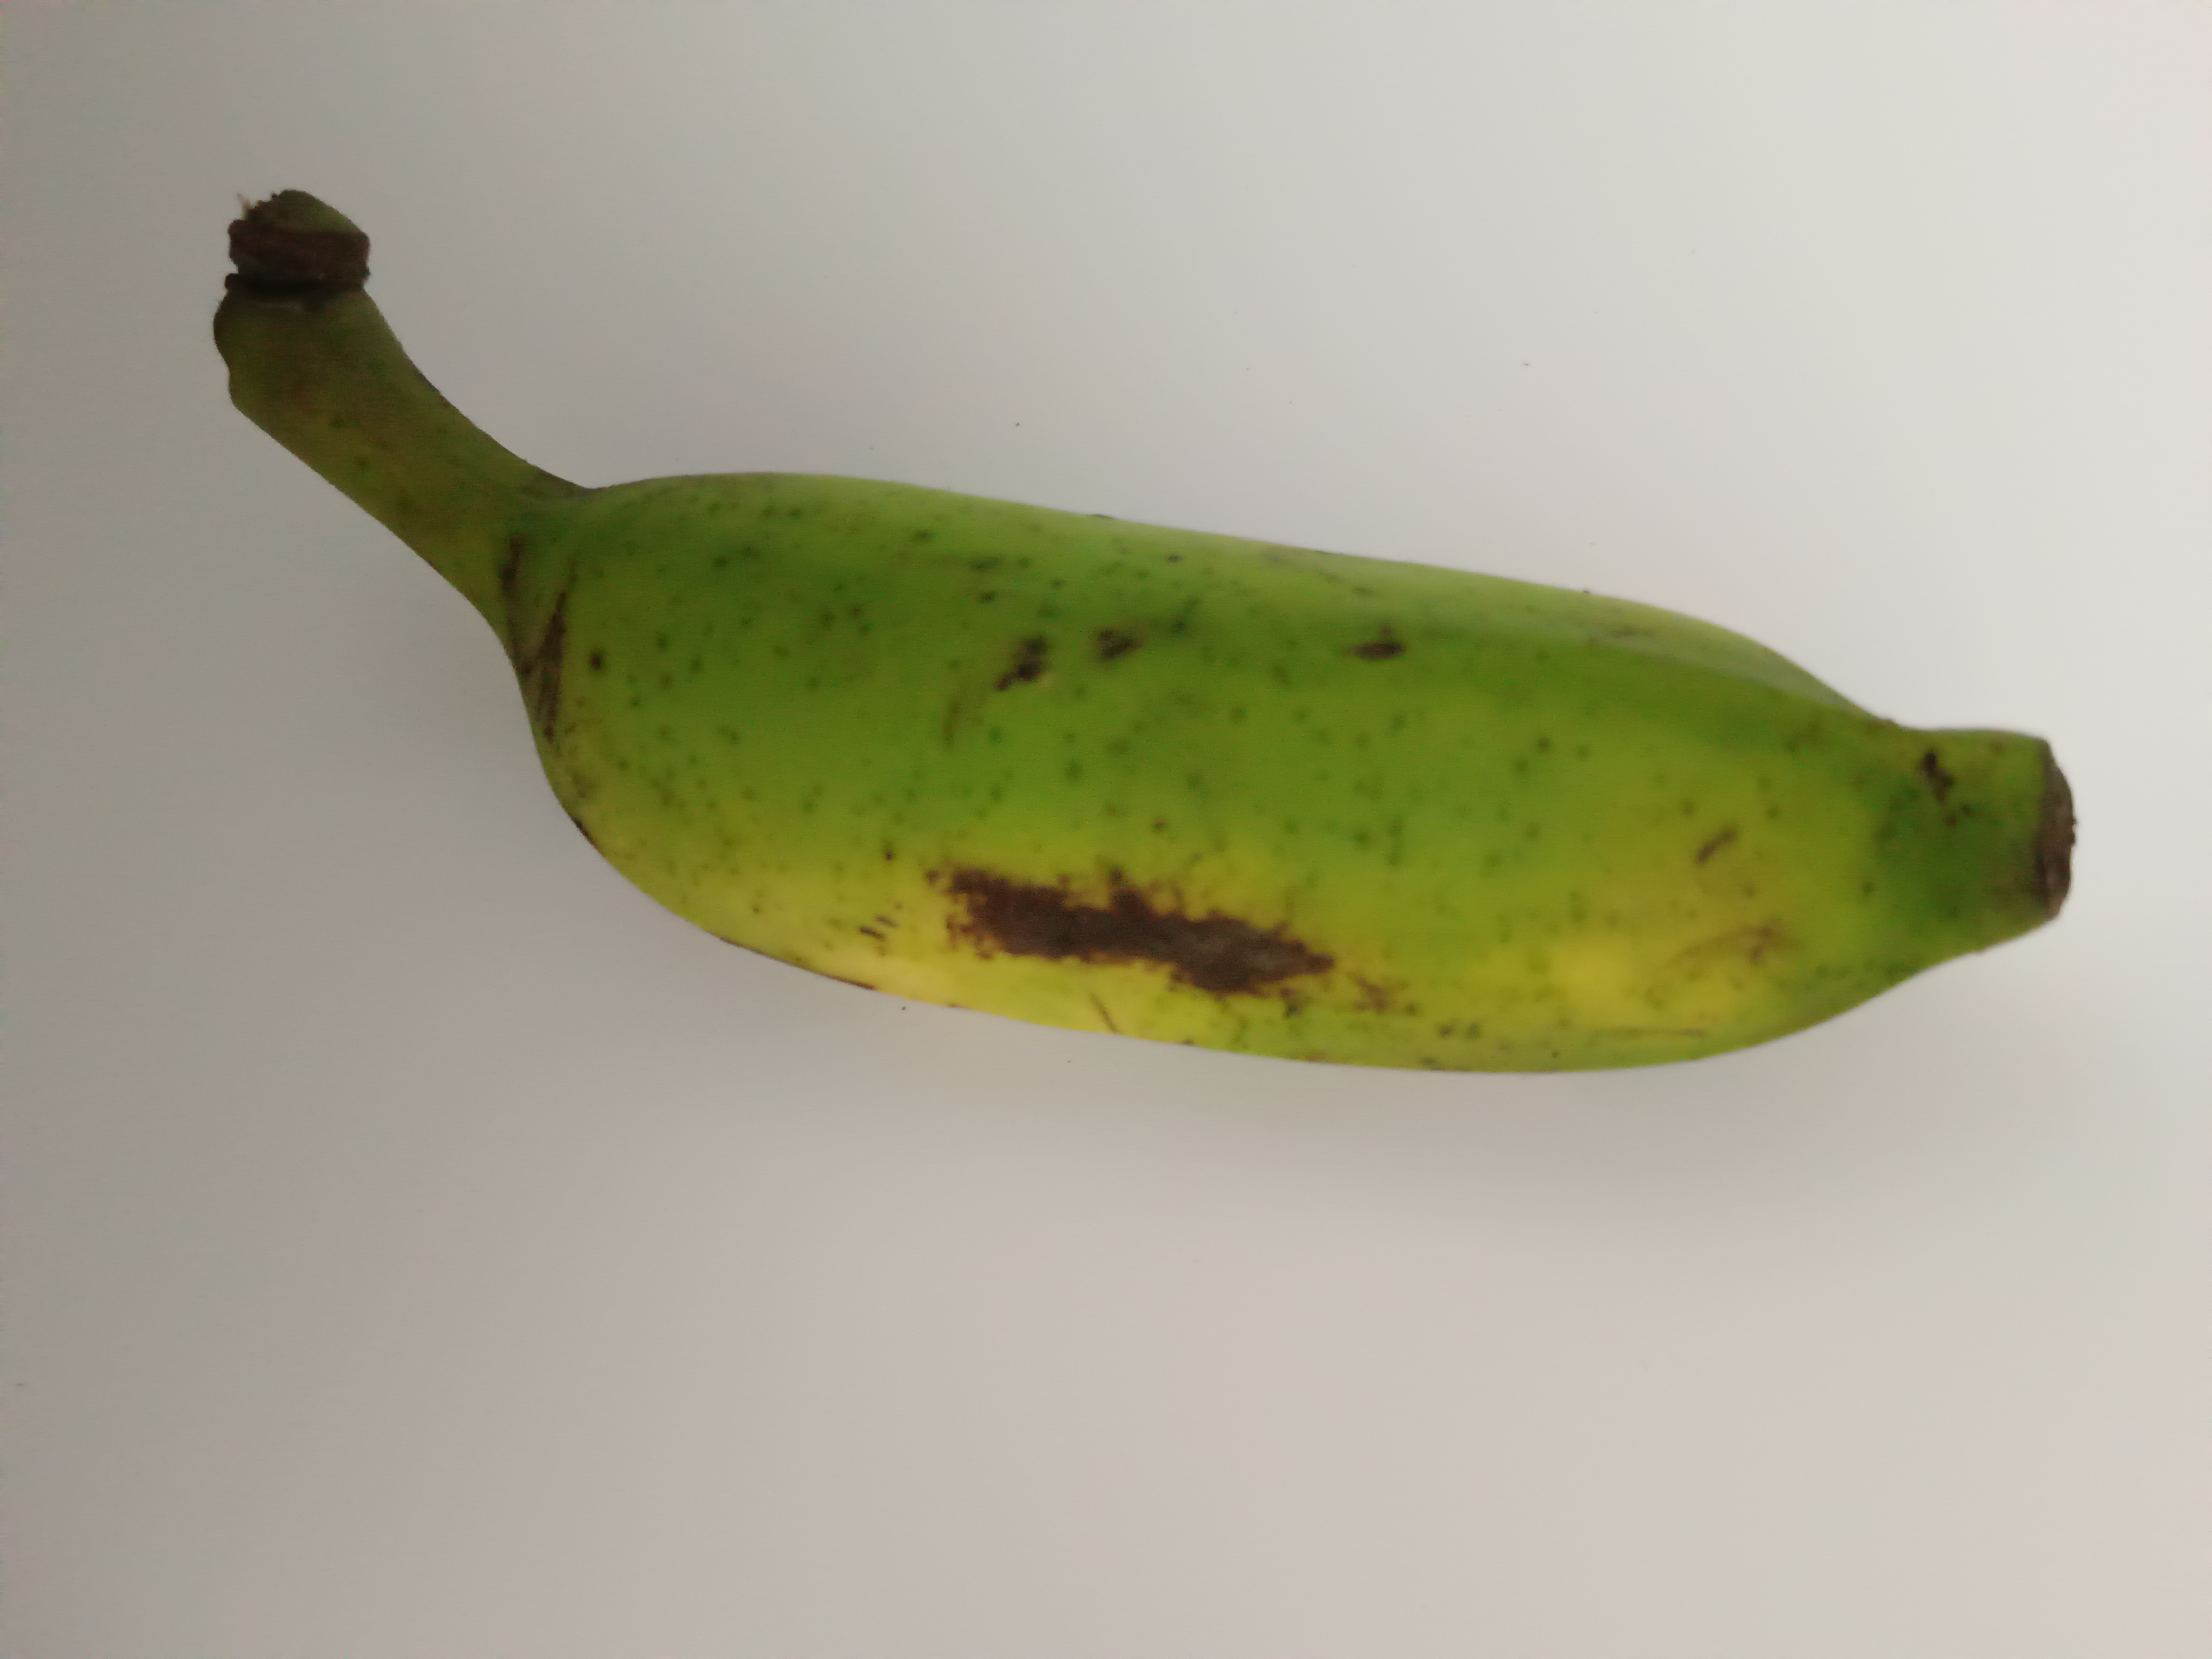
Banana variety: Champa